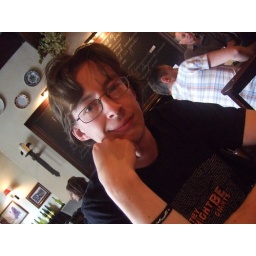
We had lunch, had a jamming session on the guitar in the car park and played silly games with Evelyn.